List of UK Jazz & Blues Albums Chart number ones of 2016

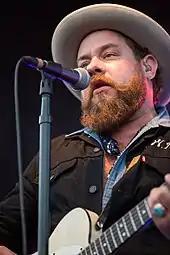
Nathaniel Rateliff spent ten weeks at number one with the first album credited to his band the Night Sweats, "Nathaniel Rateliff & the Night Sweats".

The UK Jazz & Blues Albums Chart is a record chart which ranks the best-selling jazz and blues albums in the United Kingdom. Compiled and published by the Official Charts Company, the data is based on each album's weekly physical sales, digital downloads and streams. In 2016, 53 charts were published with 14 albums at number one. The first number-one album of the year was the self-titled debut album by Nathaniel Rateliff & the Night Sweats, which spent the first two weeks of the year atop the chart. The last number-one album of the year was "Blue & Lonesome" by The Rolling Stones, which spent the last four weeks of the year atop the chart.